Walking with Herb

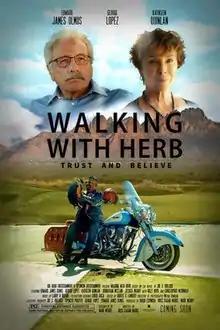
Film poster

Walking with Herb is a 2021 American comedy film directed by Ross Kagan Marks and starring Edward James Olmos, George Lopez and Kathleen Quinlan. It is based on the 2015 novel of the same name by Joe Bullock. Olmos also serves as an executive producer of the film.